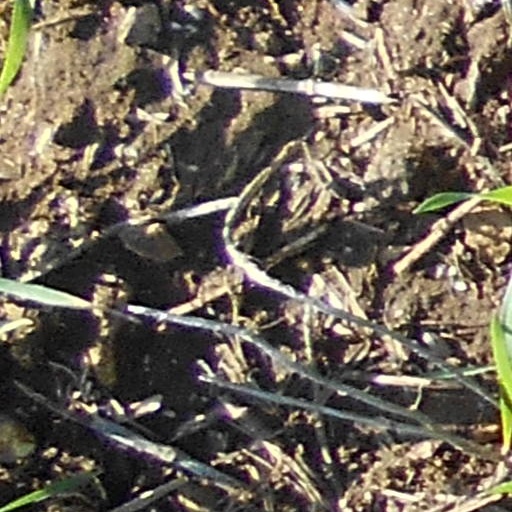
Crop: wheat